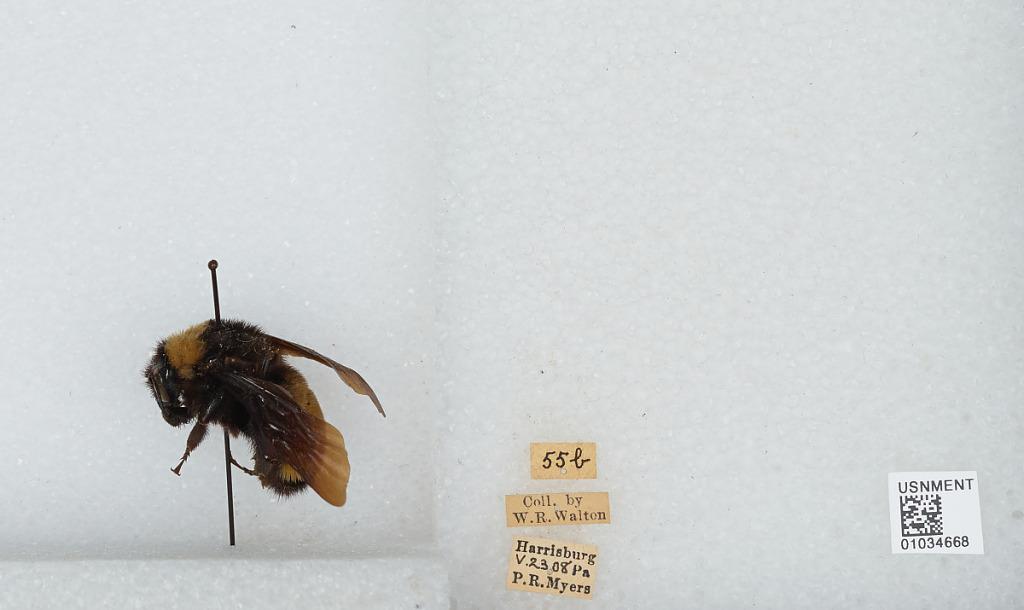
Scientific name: Bombus (Fervidobombus) pensylvanicus pensylvanicus (De Geer)
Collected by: W. Walton
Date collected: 1908-5-23
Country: United States
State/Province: Pennsylvania
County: Dauphin
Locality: Harrisburg
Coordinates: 40.2737, -76.8844